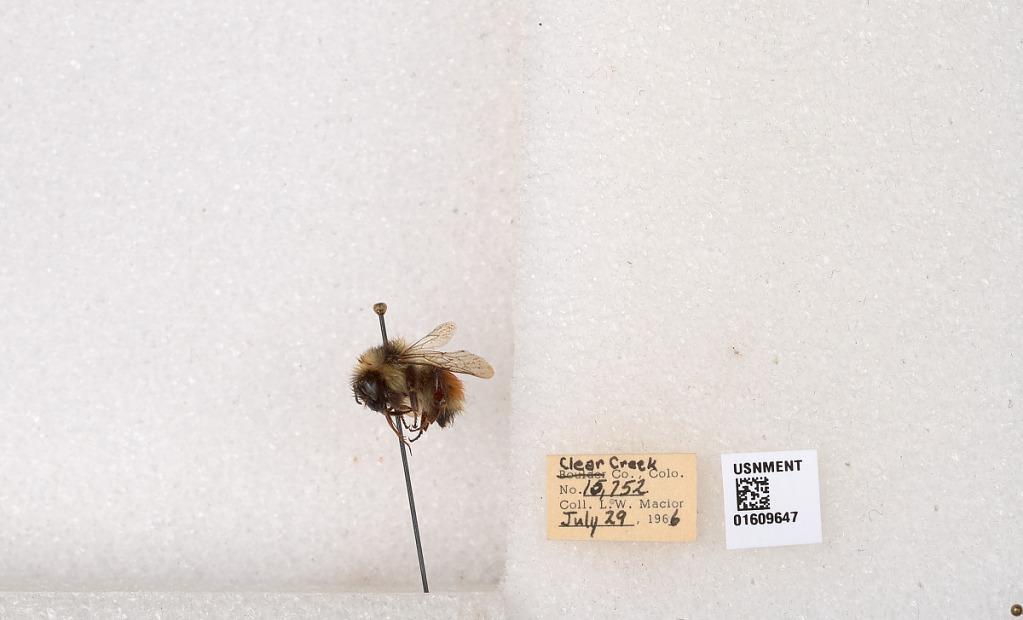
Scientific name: Bombus (Pyrobombus) sylvicola Kirby
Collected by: L. Macior
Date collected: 1966-7-29
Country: United States
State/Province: Colorado
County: Clear Creek
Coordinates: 39.6856, -105.645